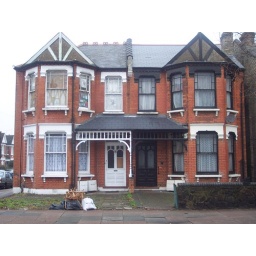
black in white